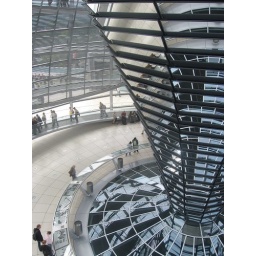
The mirrored column running through the dome on top of the Reichstag in Berlin.